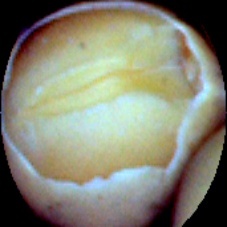
Label: Skin-damaged